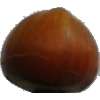
Label: nut_forest